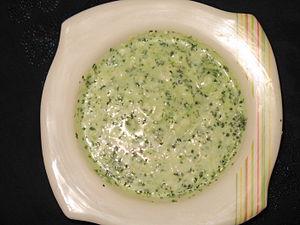
Le raïta est une sauce du sous-continent indien, à base de yaourt, et de légumes, qui permet d'adoucir le goût des mets épicés.